Potsdam Hauptbahnhof

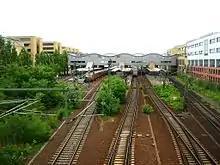
Track field of the Hauptbahnhof seen from the west

In January 1990, local services were re-established to Berlin-Wannsee and full S-Bahn services were re-established in 1992. In 1997, work began on demolishing the old Potsdam Stadt station, including its entrance building, the roundhouse and sidings, and replacing them with new buildings. The design for the new works were produced by the office of Gerkan, Marg and Partners. It consists of two long building complexes that are linked by a connecting structure topped by a wavy roof. The extensions to the platforms were integrated into the connecting structure. The S-Bahn platform was built new and a regional platform was upgraded. At the south entrance, a new station forecourt was built with bus and tram platforms and a bus parking area. A new shopping centre and a cinema was opened under the name of "Bahnhofspassagen Potsdam" (Potsdam station passages), along with office and commercial areas.